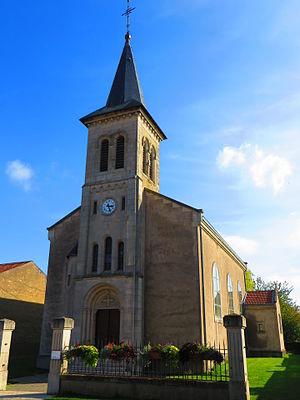
Pettoncourt l'église Saint-Clément
Pettoncourt est une commune française située dans le département de la Moselle en région Grand Est.